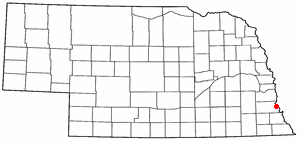
Nebraska City
Nebraska Citys beliggenhed i Nebraska
Nebraska City er en amerikansk by og administrativt centrum for det amerikanske county Otoe County i staten Nebraska. I 2000 havde byen et indbyggertal på 7.228.